Alexander McKee

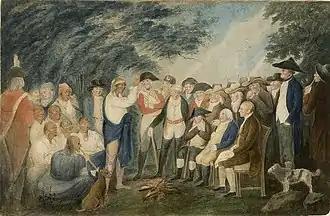
A possible depiction of McKee (centre) in "The Great Indian Council" (1793)

Deputy Superintendent-General Alexander McKee ( – 15 January 1799) was a British Indian Department officer and merchant who served the American Revolutionary War and the Northwest Indian War. He achieved the rank of deputy superintendent-general in 1794, the second highest position in the Indian Department at the time.